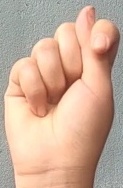
ASL sign: T